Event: Nepal Earthquake
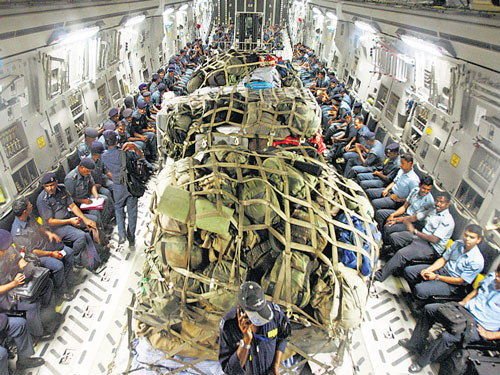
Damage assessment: no_damage